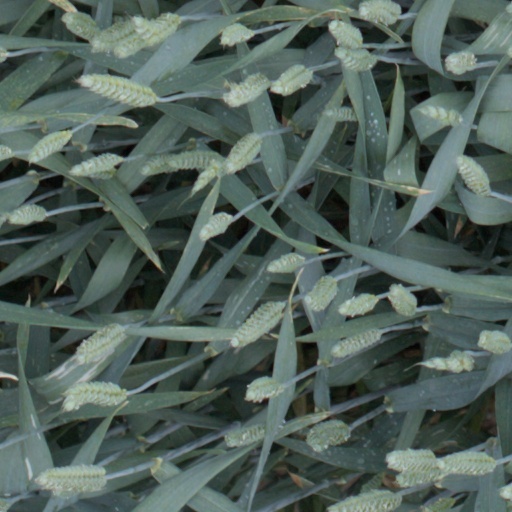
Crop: wheat